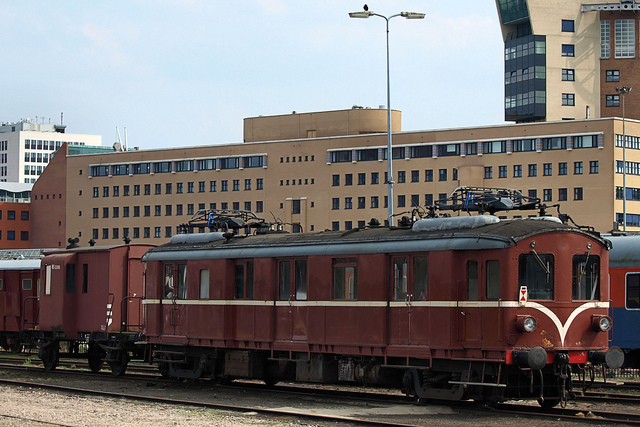
a long red train is on some tracks

A train sitting parked on the tracks near a building.

A train is on a track traveling down the track.